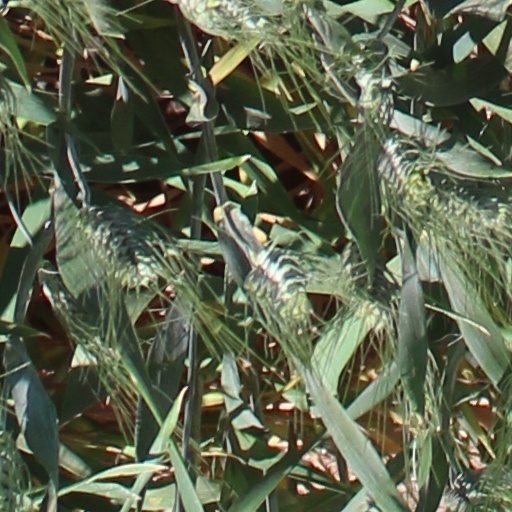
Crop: wheat